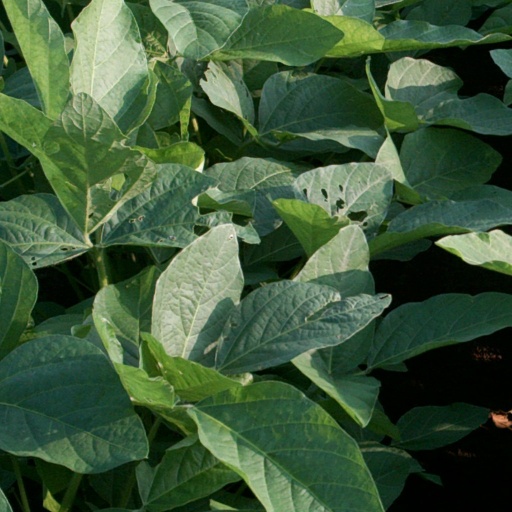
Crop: soybean